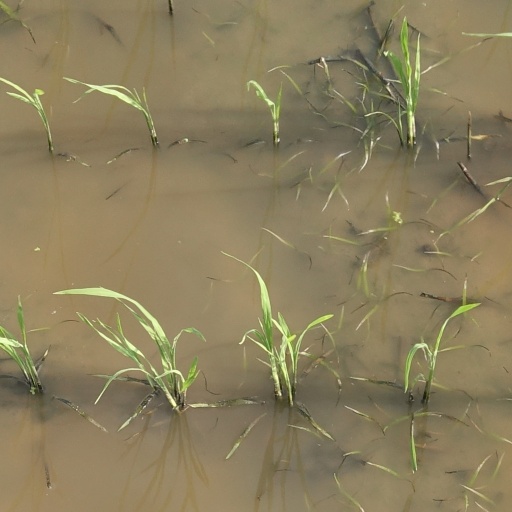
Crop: rice